Big Brother (Greek TV series) season 4

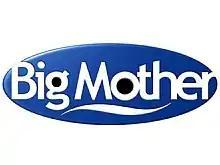

Big Brother Greece 4 also known as Big Mother, was the fourth season of the Greek reality television series "Big Brother". The show followed thirty-one contestants, known as housemates, who were isolated from the outside world for an extended period of time in a custom-built house. Each week, one or more of the housemates were evicted by a public vote.